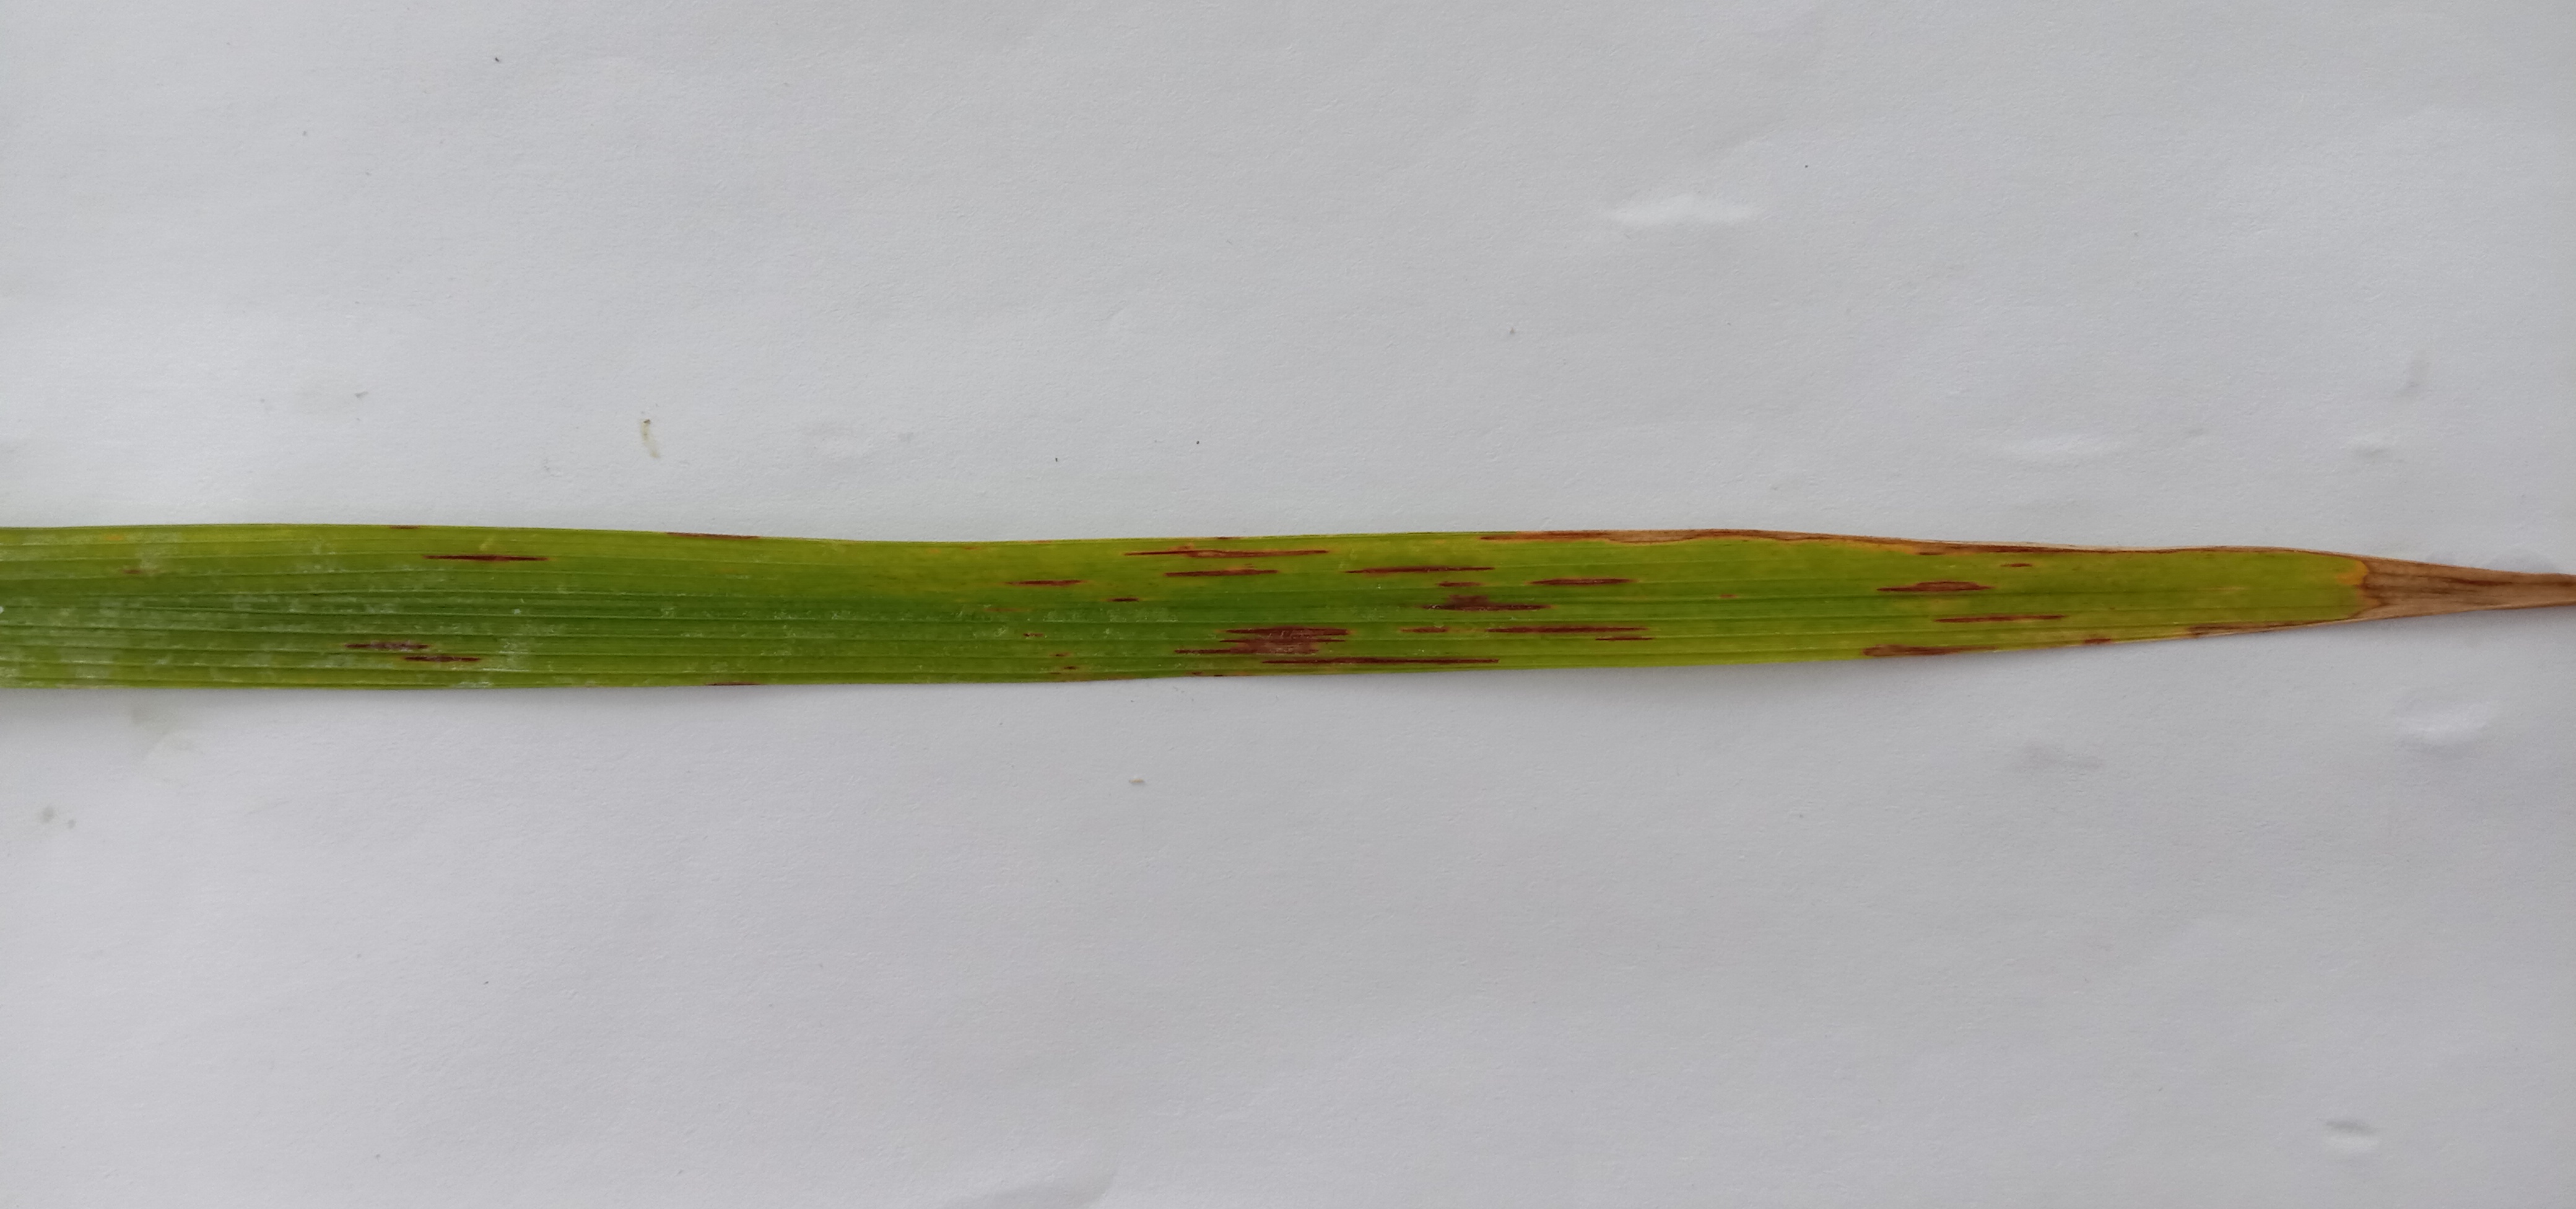
Label: Rice___Leaf_Blast